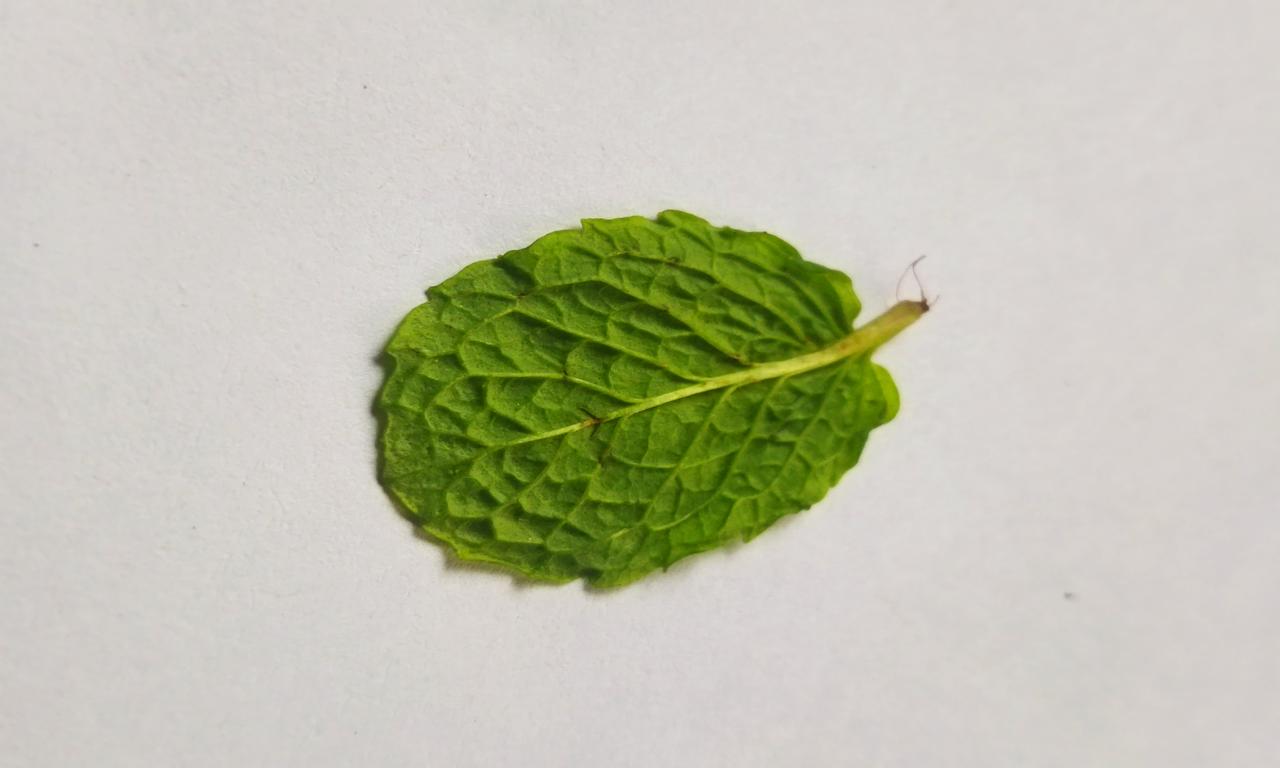
Label: Fresh